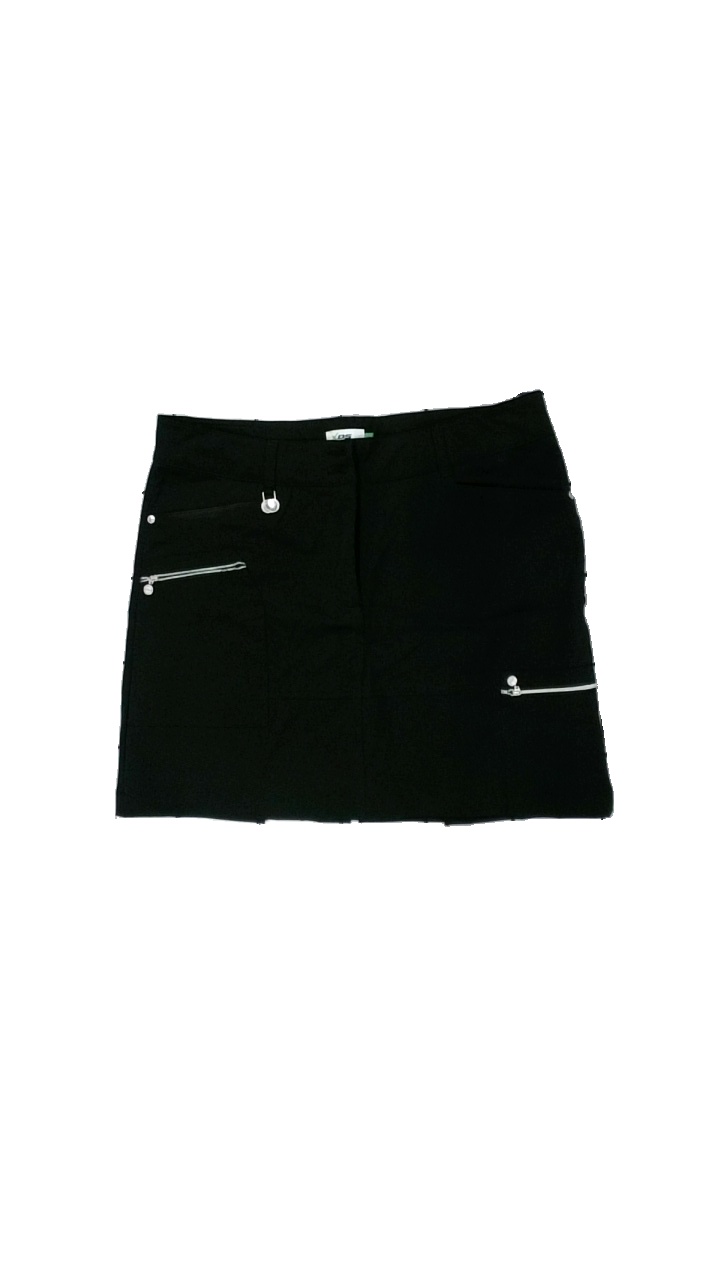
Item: Skirt (Ladies)
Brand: Xds
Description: svart sport kjol med fläckar fram
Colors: Black
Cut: Regular
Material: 100% nylone
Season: Summer
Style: Sports
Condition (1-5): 3
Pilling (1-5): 5
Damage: fläckar
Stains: Major
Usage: Export
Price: <50